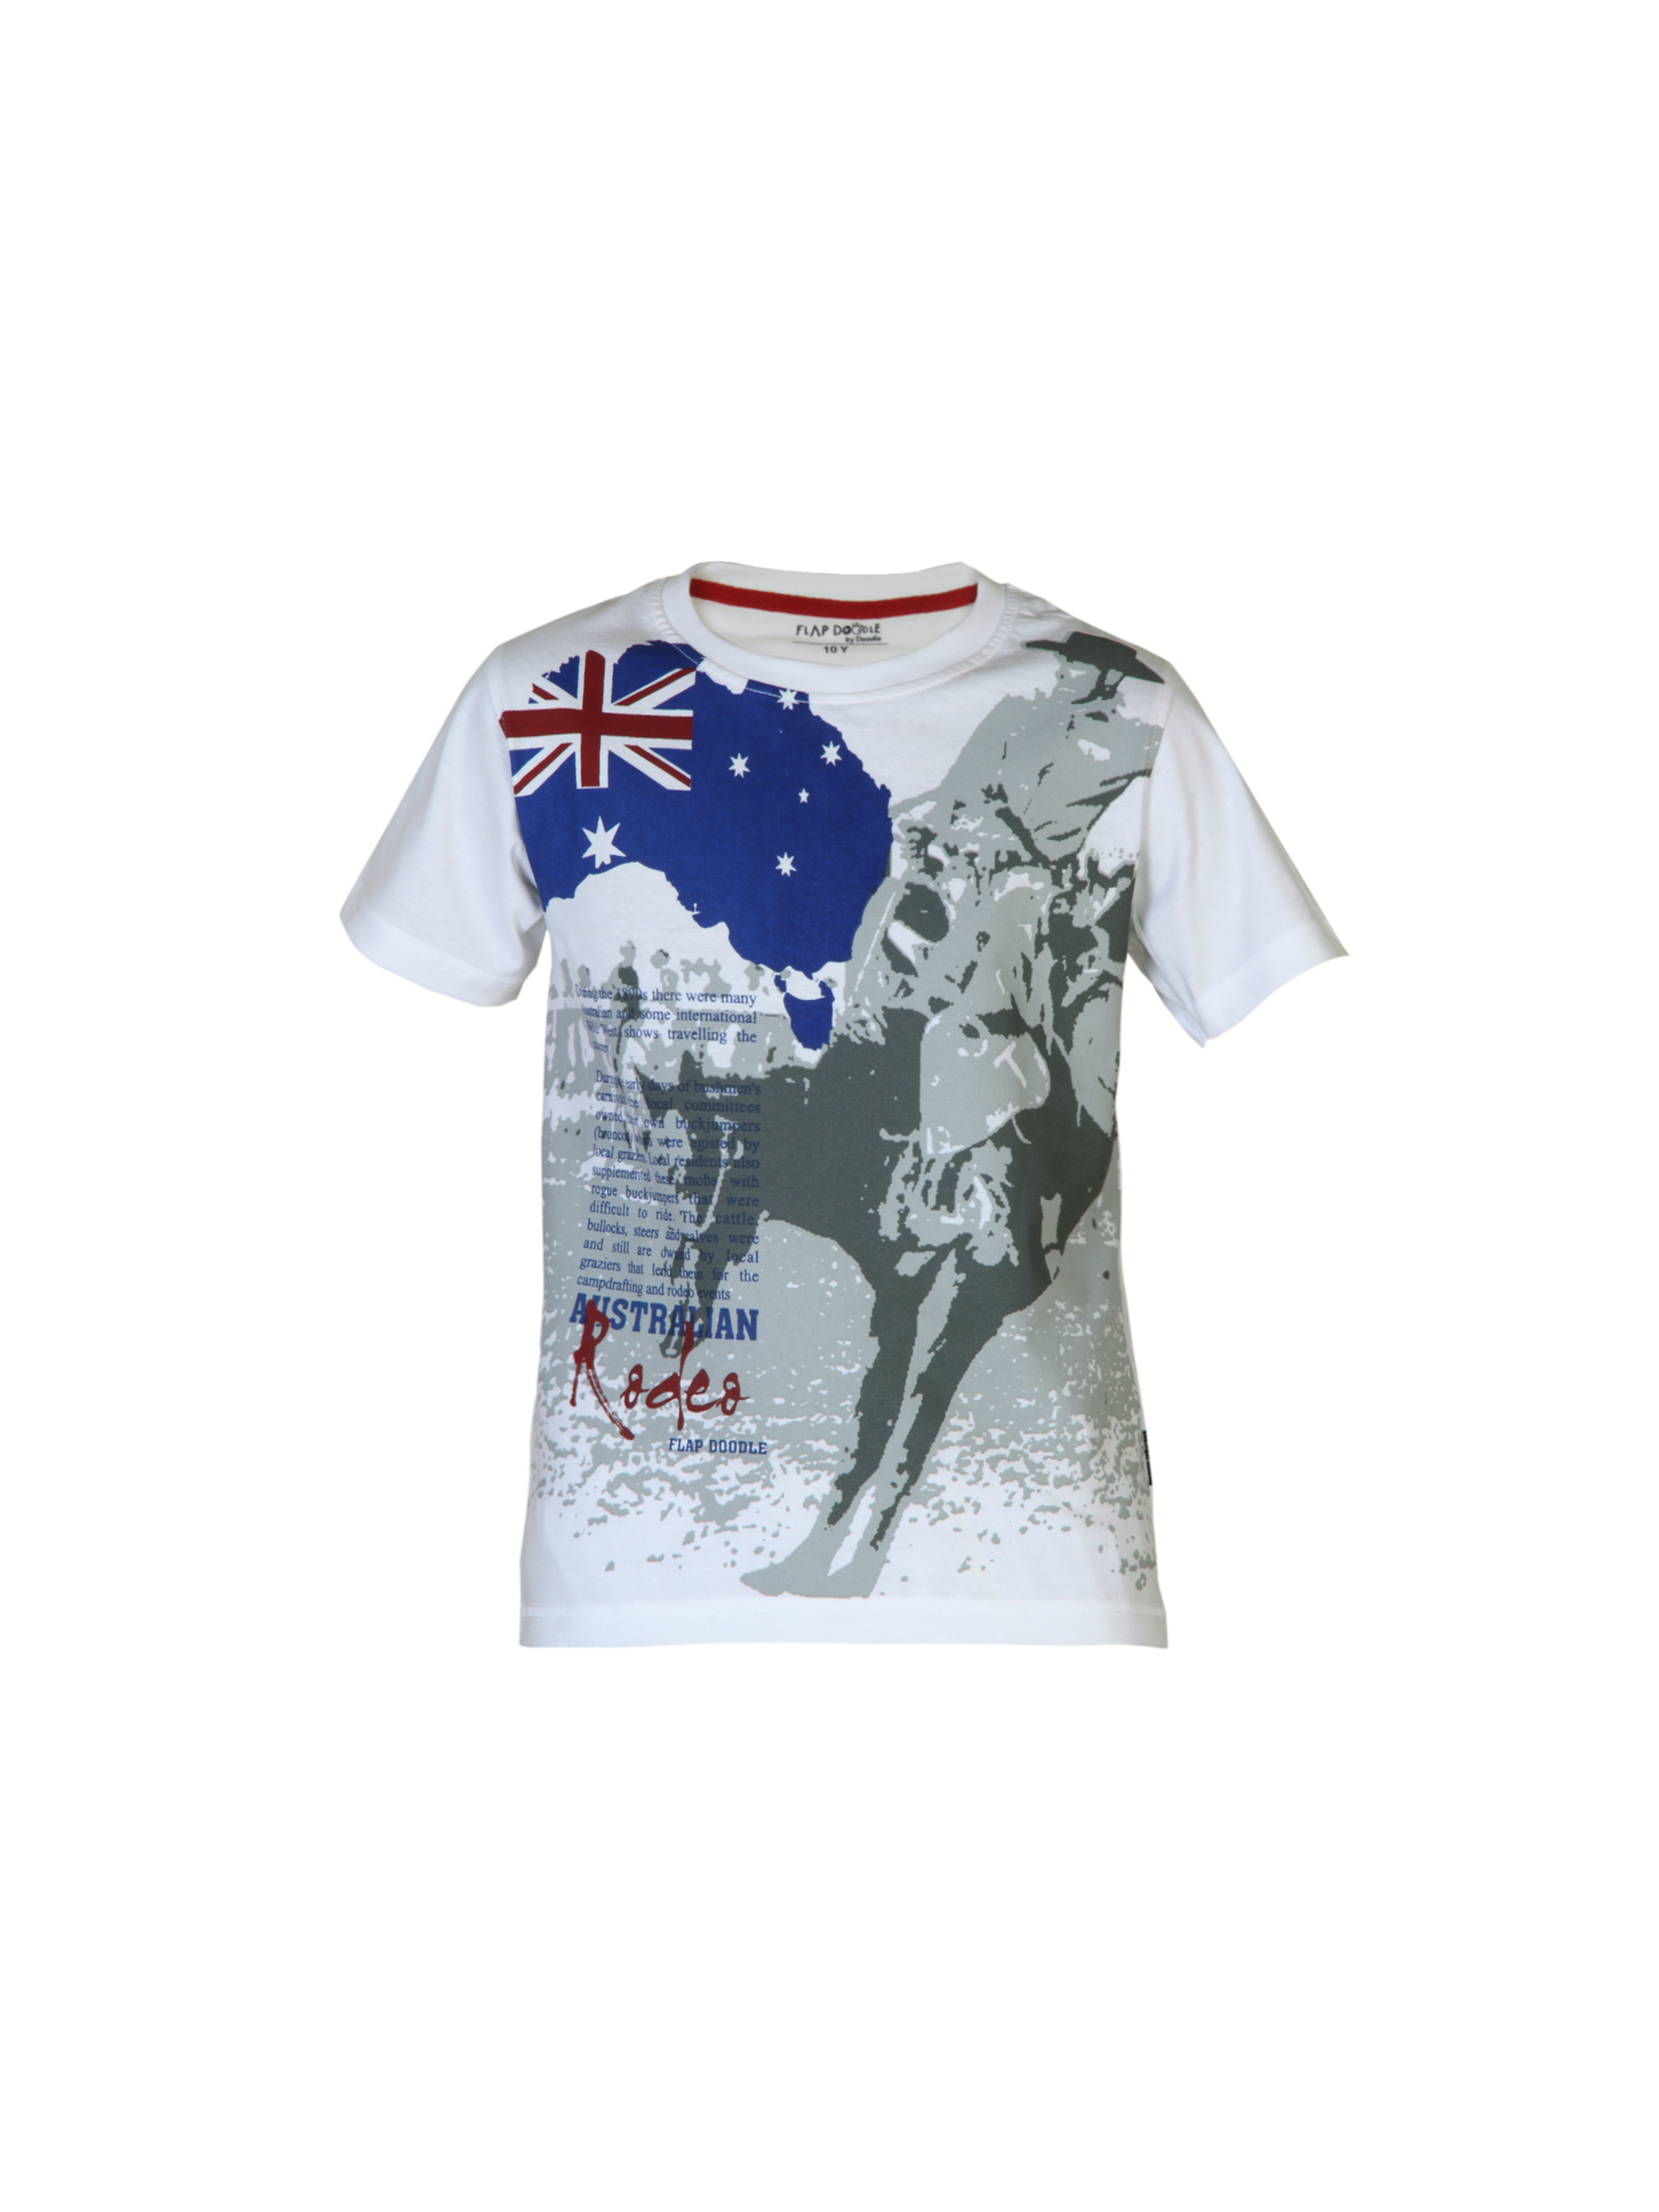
Doodle Boys Printed White T-shirt
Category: Apparel / Topwear / Tshirts
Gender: Boys
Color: White
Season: Summer 2012
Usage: Casual